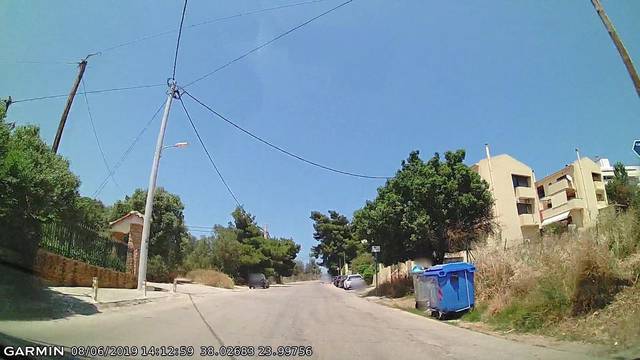
Region: Greece
Coordinates: 38.027, 23.998